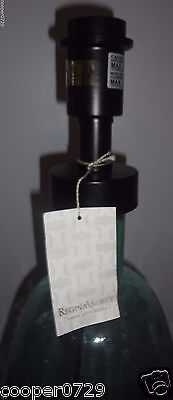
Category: lamp